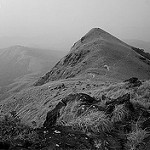
Label: B & W